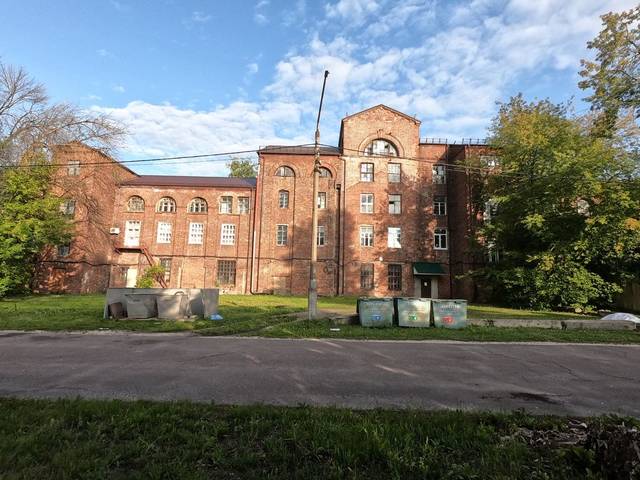
Region: Russia
Coordinates: 55.577, 39.552